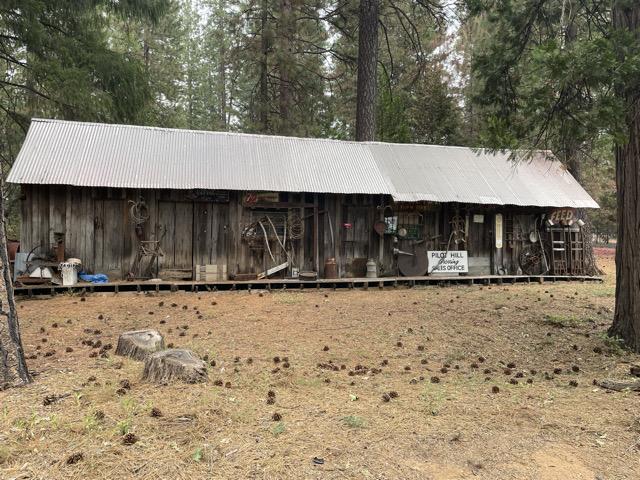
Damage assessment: no_damage